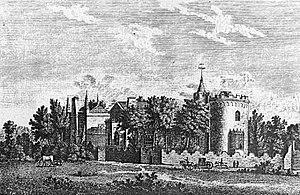
Le roman gothique est un genre littéraire anglais, né en 1764 avec Le Château d'Otrante d'Horace Walpole et s'éteignant progressivement à partir de 1830, laissant place en Europe Continentale à la vogue du fantastique. Ce genre est considéré comme le précurseur du roman noir en français, entraînant parfois la confusion.
Strawberry Hill House - souvent appelée simplement Strawberry Hill - est une villa néogothique construite à Twickenham, à Londres par Horace Walpole à partir de 1749. C'est l'exemple type du style d'architecture néogothique ou Strawberry Hill Gothic, qui a préfiguré le renouveau gothique du XIXe siècle.
Charles John Huffam Dickens, né à Landport, près de Portsmouth, dans le Hampshire, comté de la côte sud de l'Angleterre, le 7 février 1812 et mort à Gad's Hill Place à Higham dans le Kent, le 9 juin 1870, est considéré comme le plus grand romancier de l'époque victorienne. Dès ses premiers écrits, il est devenu immensément célèbre, sa popularité ne cessant de croître au fil de ses publications.
Barnaby Rudge: A Tale of the Riots of 'Eighty, habituellement connu en anglais sous le titre de Barnaby Rudge, est un roman historique de Charles Dickens, publié en Angleterre par Chapman & Hall sous la forme de feuilleton de quatre-vingt-huit épisodes hebdomadaires de février à novembre 1841 dans l'éphémère revue Master Humphrey's Clock.